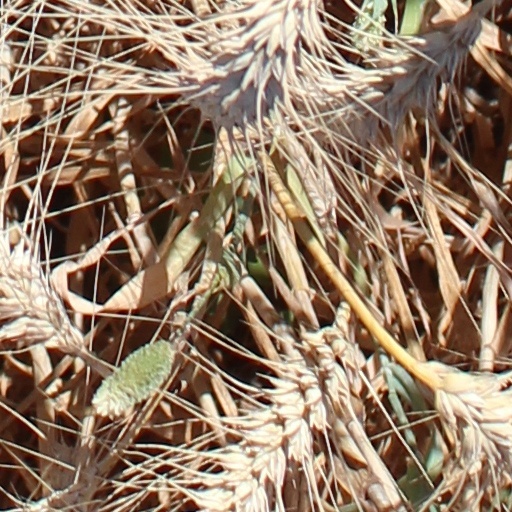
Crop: wheat